Ruth Wilson

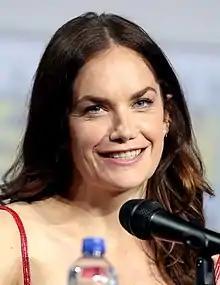
Wilson in 2019

Ruth Wilson (born 13 January 1982) is an English actress. She has played the eponymous protagonist in "Jane Eyre" (2006), Alice Morgan in the BBC psychological crime drama "Luther" (2010–2013, 2019), Alison Lockhart in the Showtime drama "The Affair" (2014–2018), and the eponymous character in "Mrs Wilson" (2018). From 2019 to 2022, she portrayed Marisa Coulter in the BBC/HBO fantasy series "His Dark Materials", and for this role she won the 2020 BAFTA Cymru Award for Best Actress. Her film credits include "The Lone Ranger" (2013), "Saving Mr. Banks" (2013), "I Am the Pretty Thing That Lives in the House" (2016), and "Dark River" (2017).